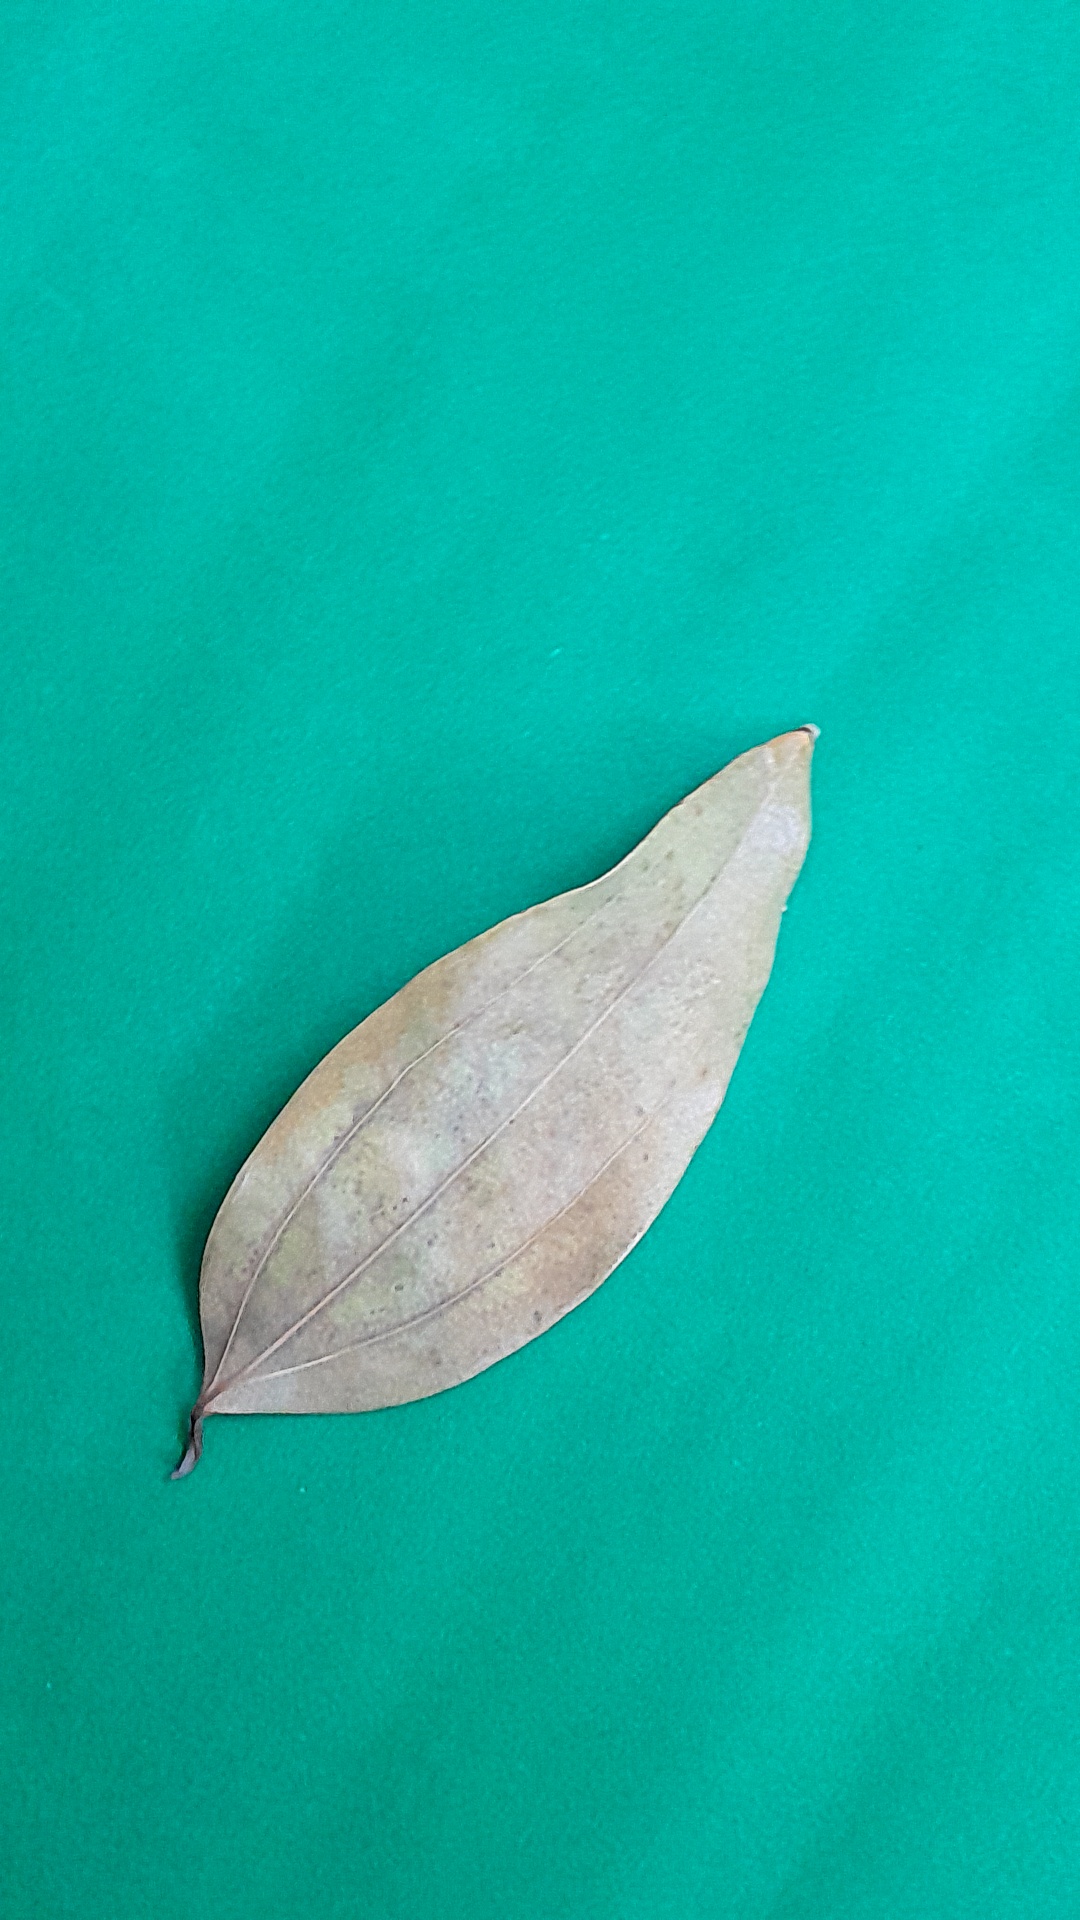
Label: Dry Leaf